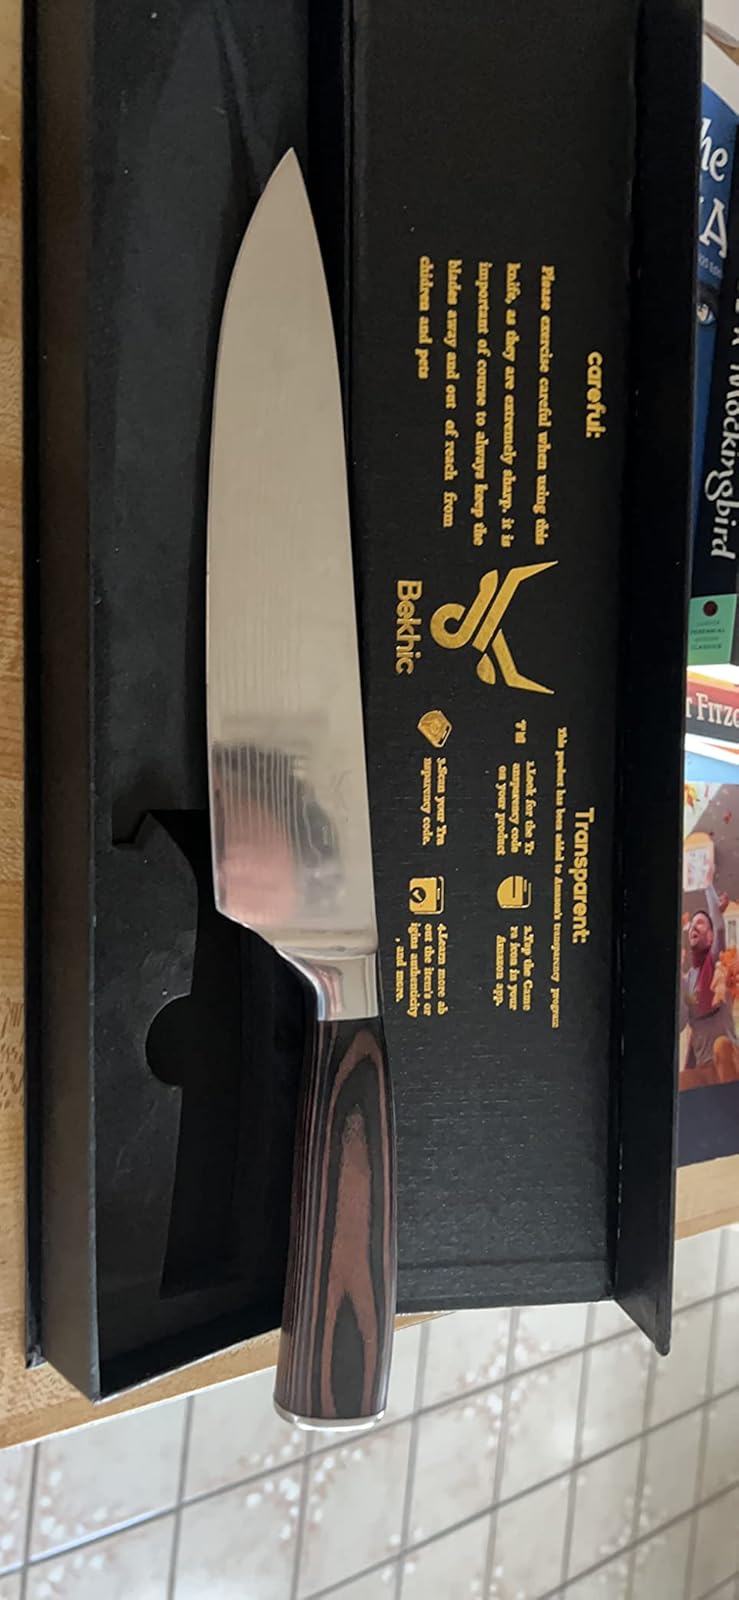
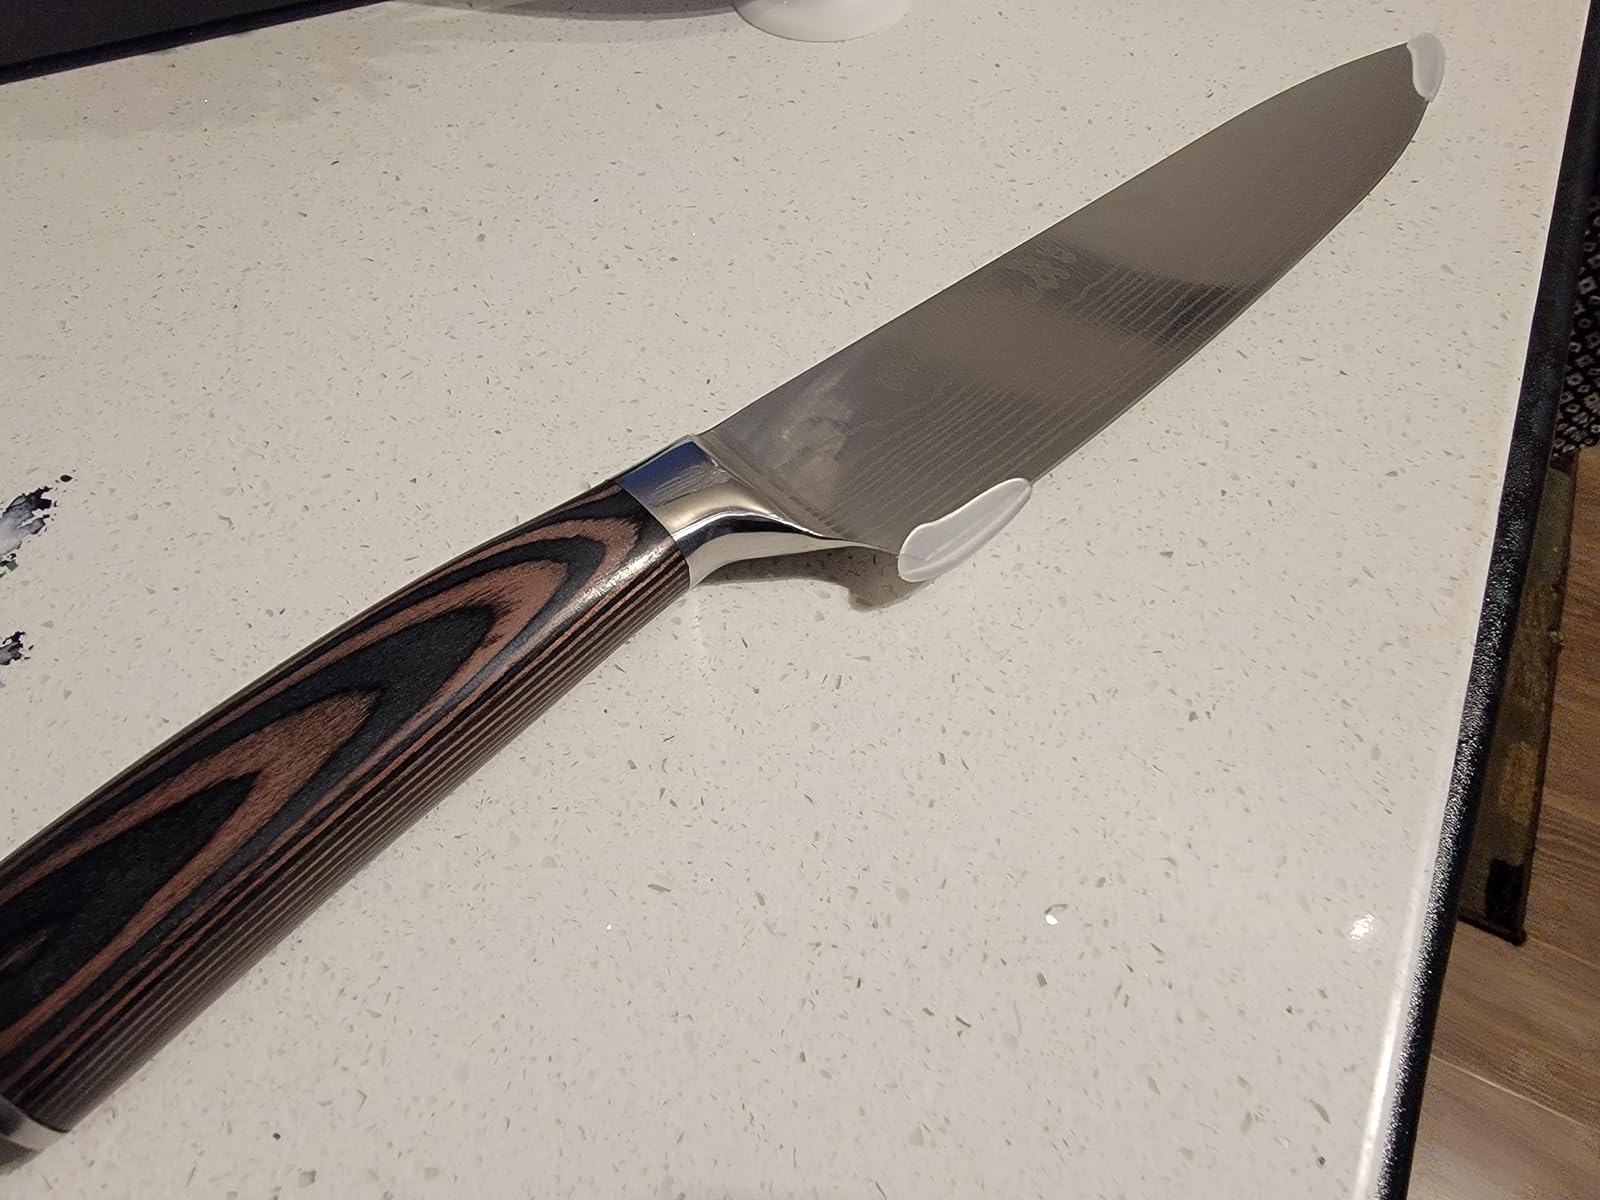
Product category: items_knife
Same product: yes